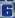
Number: 6